John Cleves Symmes Jr.

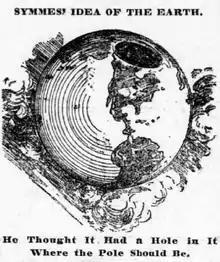
Symmes's Hole—in the papers over 50 years after his death.

Symmes's death left his eldest son, seventeen-year-old Americus Symmes, the sole support of the family, with an estate significantly in debt. Americus provided for his mother and siblings and paid off his father's debts. He also championed his father's legacy, erecting a memorial to him (a pylon topped with a globe carved in the shape of a hollow sphere) and publishing in 1878 an edited collection of his father's papers, "Symmes's Theory of Concentric Spheres: Demonstrating That the Earth is Hollow, Habitable Within, and Widely Open About the Poles, Compiled by Americus Symmes, from the Writings of his Father, Capt. John Cleves Symmes" (not to be confused with the book of a very similar title published by James McBride in 1826).